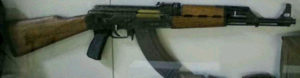
Le Zastava M64 / M70 est un fusil d'assaut yougoslave dérivé des AK-47 et AKM-59. Ses plus récentes variantes sont encore en production en 2006.